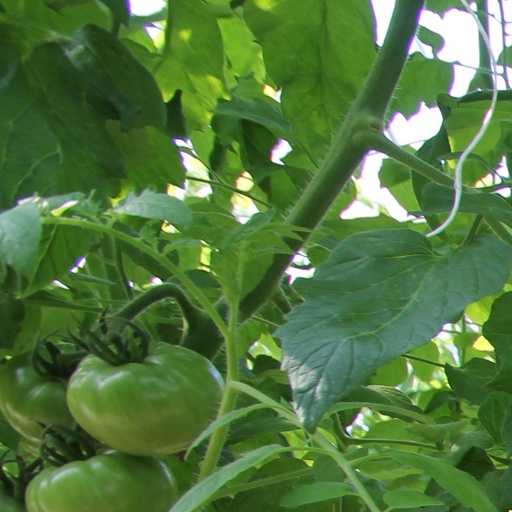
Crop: tomato